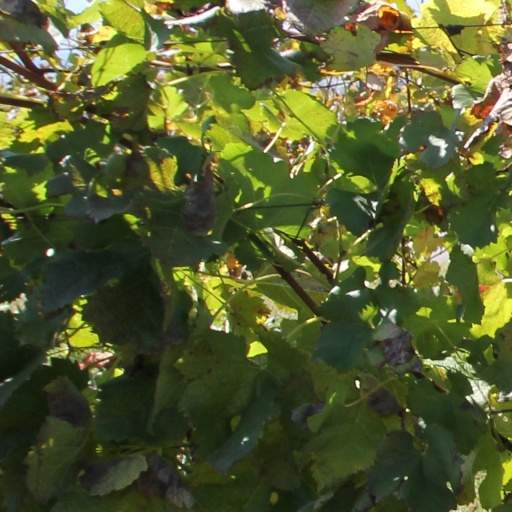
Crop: grape